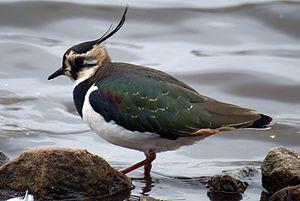
Vanellus vanellus - Vanneau huppé
Azay-sur-Indre est une commune française du département d'Indre-et-Loire en région Centre-Val de Loire. Le village rural est installé sur le flanc ouest d'une vallée au confluent de l'Indre et l'Indrois. Le fond de la vallée, sujet aux inondations, n'a été que très peu bâti. Azay n'apparaît qu'au Moyen Âge, les témoignages des époques antérieures étant très ténus. Successivement fief, paroisse puis enfin commune, Azay a toujours porté ce nom, assorti d'un déterminant qui fut souvent le patronyme du propriétaire du lieu. Le dernier détenteur d'une partie des terres d'Azay, juste avant la Révolution française, fut le marquis de La Fayette.
Le Vanneau huppé est une espèce d'oiseaux limicoles vivant souvent en bandes, commun en Europe et dans toute la zone paléarctique.